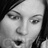
Emotion: surprise